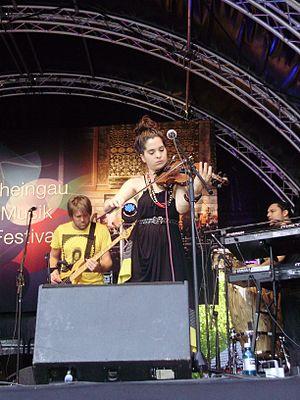
Kyla-Rose Smith est une violoniste et danseuse sud-africaine qui a rejoint le groupe afro-pop Freshlyground en 2003. Avant Freshlyground, elle a été membre du groupe de musique hip-hop, Tumi and the Volume, et de la troupe de danse « Vuyani Dance Theatre ». Kyla-Rose Smith a grandi dans une banlieue de Johannesbourg.